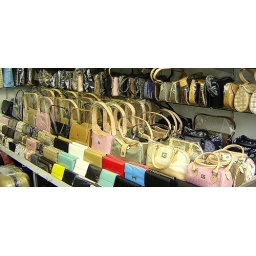
enough fake handbags to sink a ship. snapped in one of the street markets in bagkok